1955 World Sportscar Championship

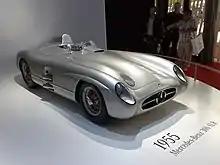
Mercedes-Benz won the championship with the 300 SLR

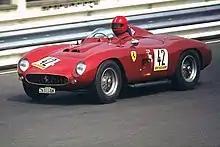
Ferrari placed second with the 750 Monza (pictured) and other models

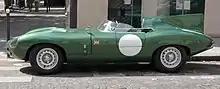
Jaguar placed third with the D-Type

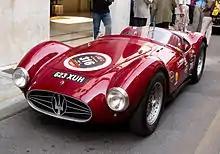
Maserati placed fourth with the A6GCS (pictured) & 300S

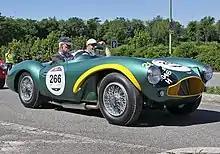
Aston Martin placed fifth with the DB3S

The 1955 World Sports Car Championship was contested over a six race series. With legendary races such as the Mille Miglia and the RAC Tourist Trophy now part of an international race calendar, they were accompanied by the 24 Hours of Le Mans and 12 Hours of Sebring. The championship started in January, with a trip to Argentina for the 1000 km Buenos Aires and ended with an event new to the championship, the legendary road race, the Targa Florio. As a result of the Le Mans disaster, both the 1000 km Nürburgring and the Carrera Panamericana were cancelled.